Rosemary Charlotte Holcroft

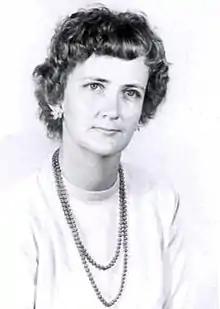

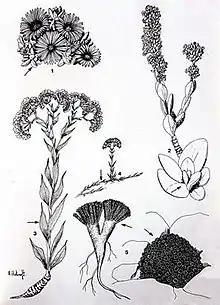

Rosemary Charlotte Holcroft (née Temperley) (12 December 1942 Nairobi - 4 February 2000 Southport, Port Shepstone) was a South African botanical illustrator.